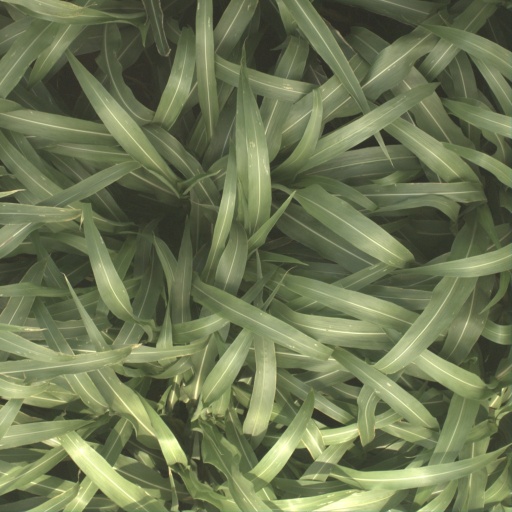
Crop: sorghum